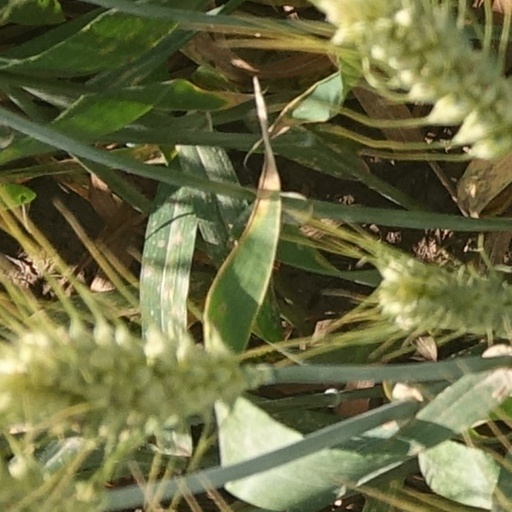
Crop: wheat